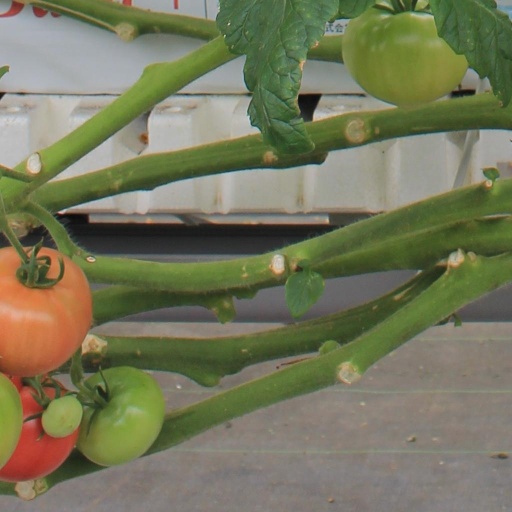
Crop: tomato